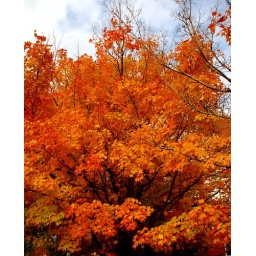
Bright orange maple tree in Cambridge